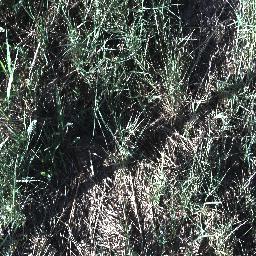
Label: negative